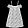
Label: Dress